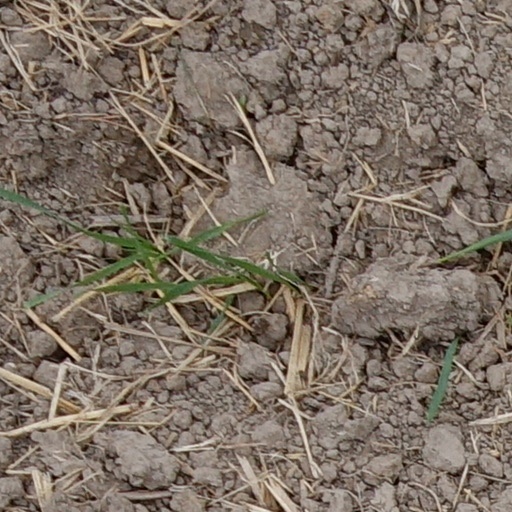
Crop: wheat